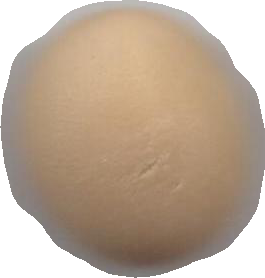
Variety: Grobogan